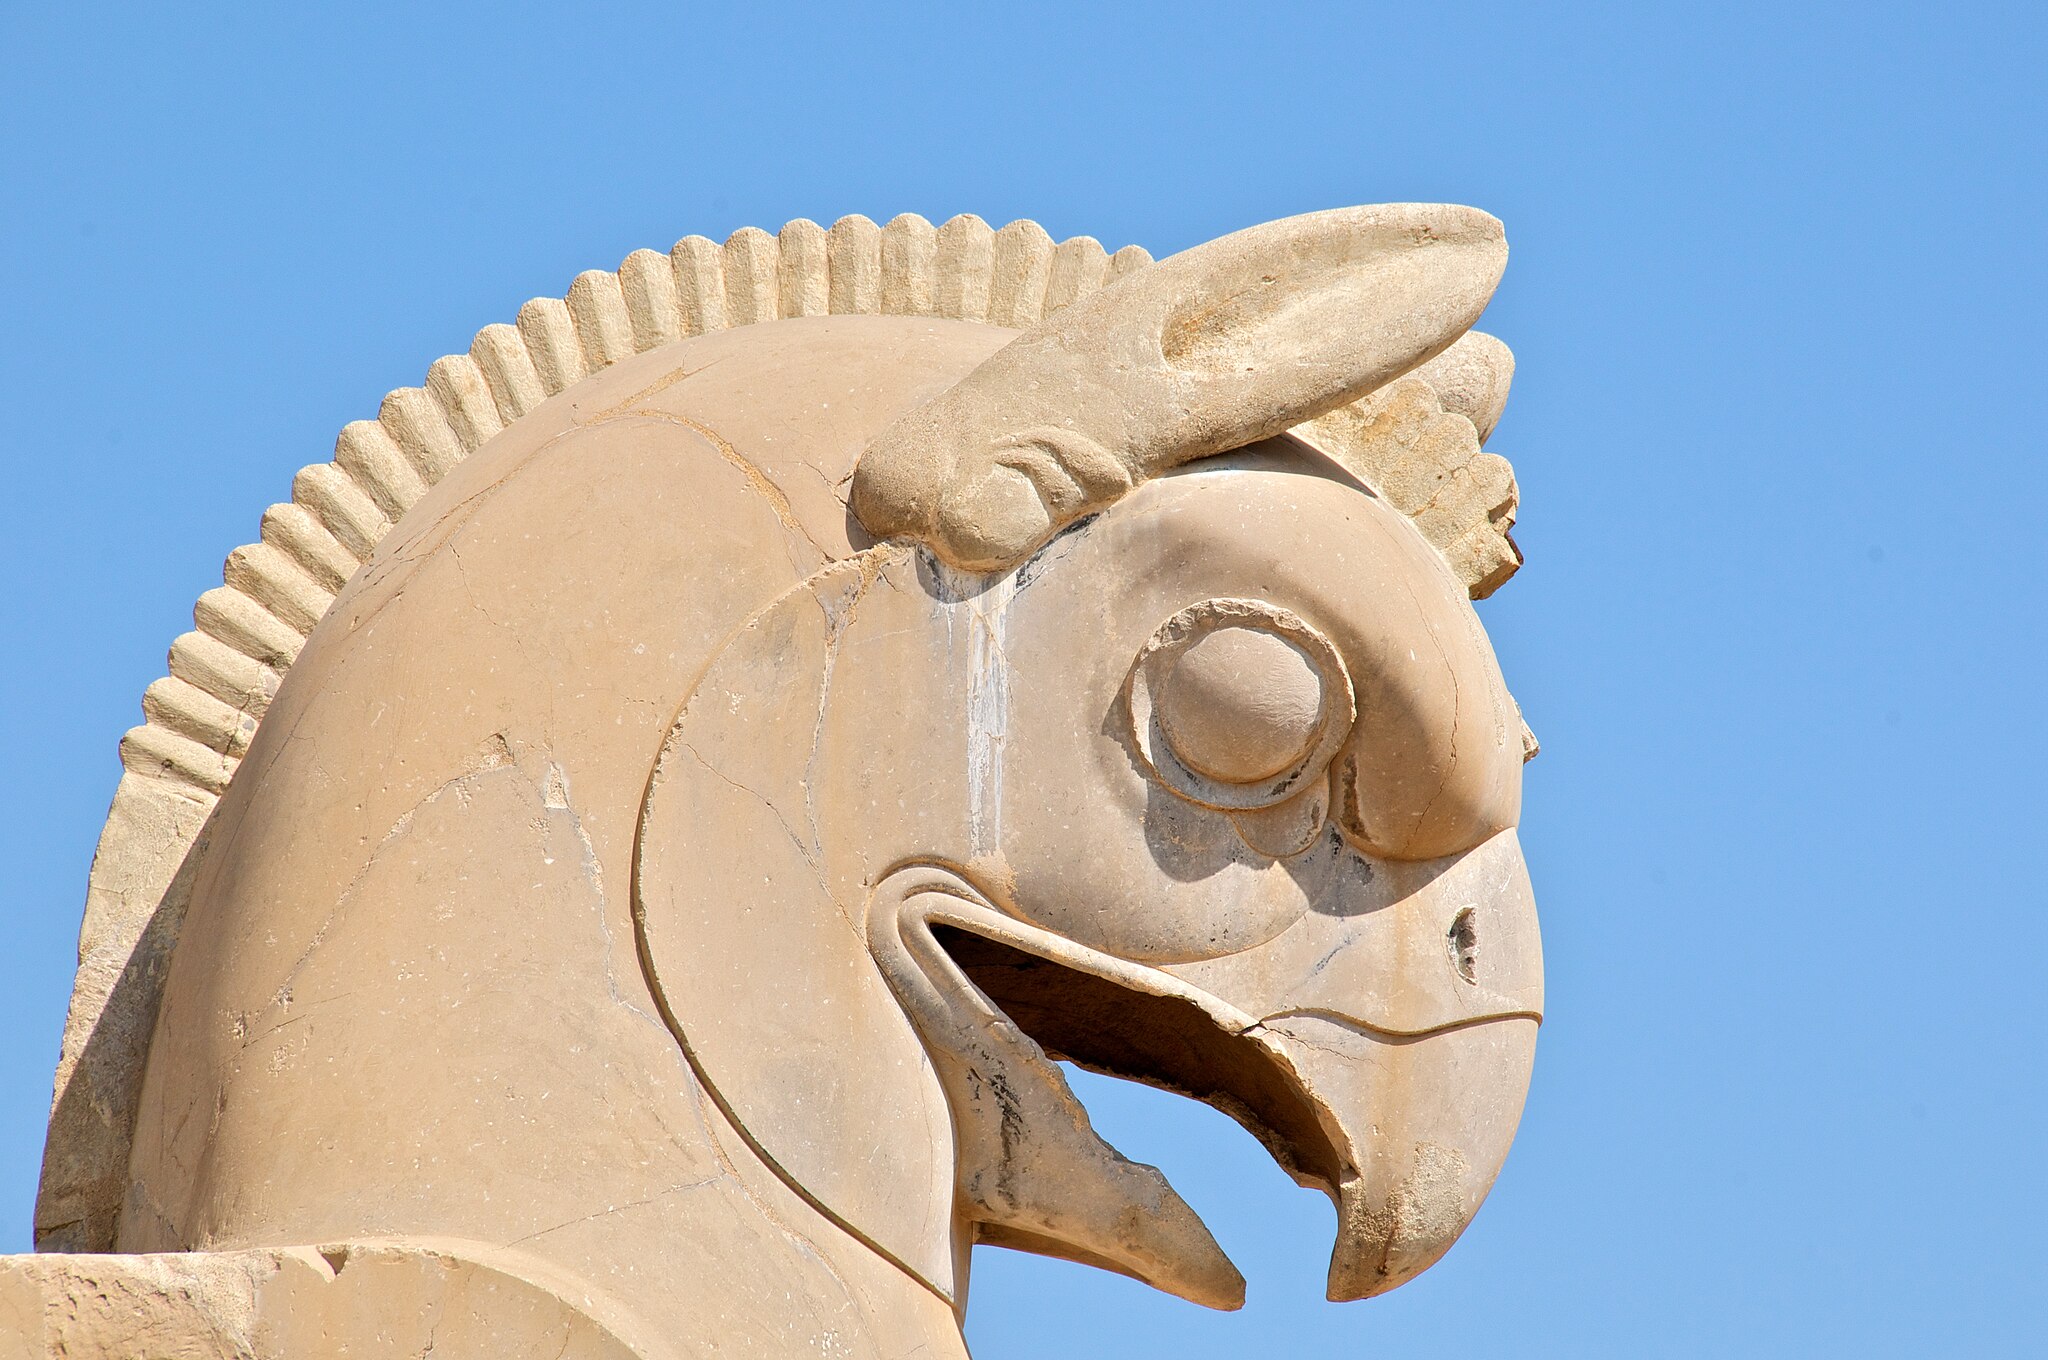
Title: Detail, Zoomorphic Capital (4679097824)
Description: Persepolis, Iran
Date: 2010-04-19 10:23
Categories: Taken with Nikon D300, Flickr images reviewed by File Upload Bot (Magnus Manske), Griffin capitals in Persepolis